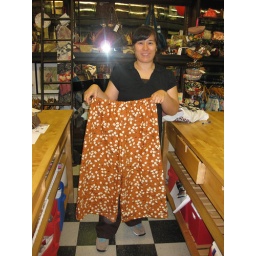
And here are her cotton flower print lounge pants, perfect for wearing around the house.